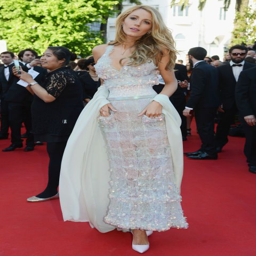
in a dress with heels at the premiere of person .